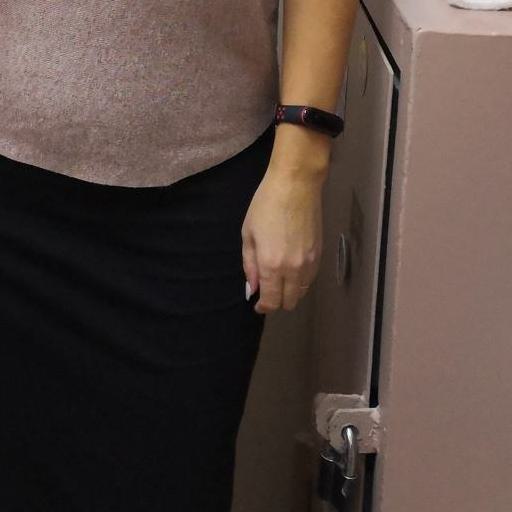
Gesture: no_gesture